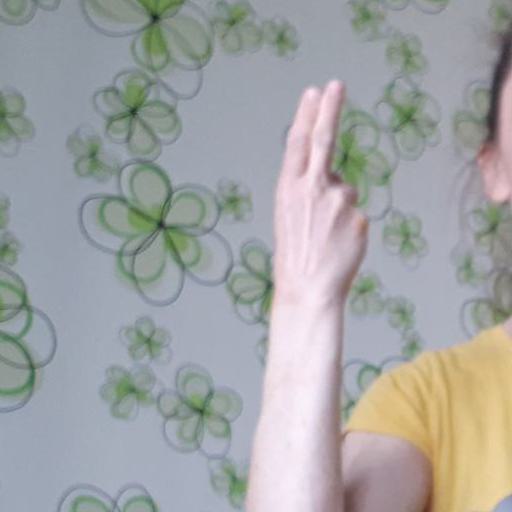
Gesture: two_up_inverted